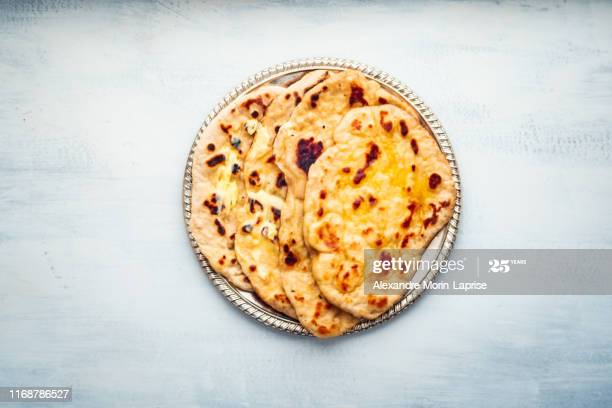
Dish: butter_naan